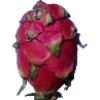
Label: Pitahaya Red 1